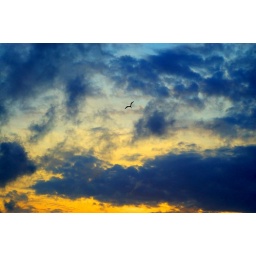
bird in the sky